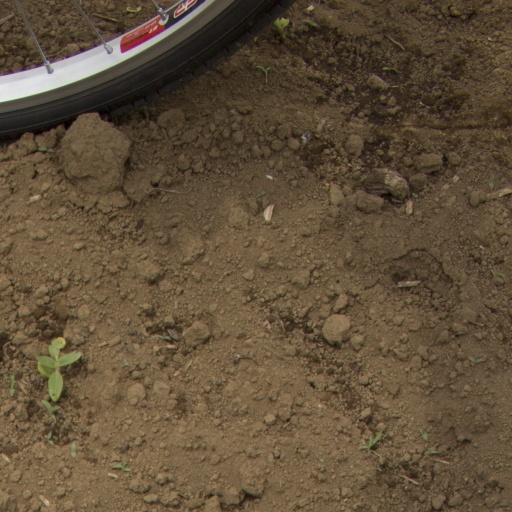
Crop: Jerusalem artichoke